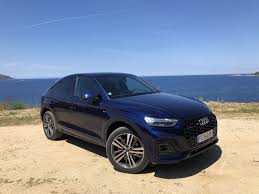
Label: noambulance